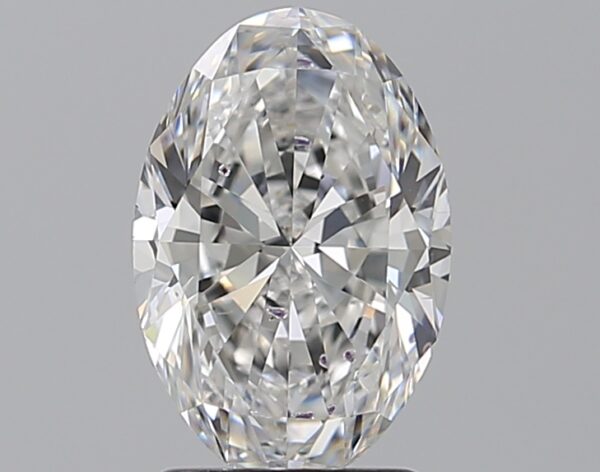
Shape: oval
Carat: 2.01
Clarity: SI1
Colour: D
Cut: EX
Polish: EX
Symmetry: EX
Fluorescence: ST
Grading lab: GIA
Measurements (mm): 10.23 x 6.82 x 4.3